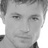
Emotion: neutral